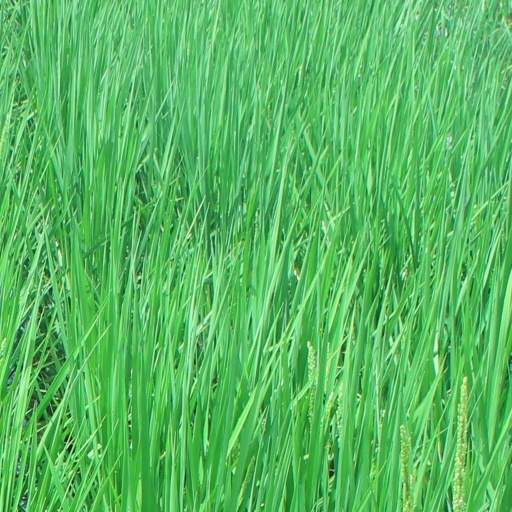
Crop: rice